National Capitol of Cuba

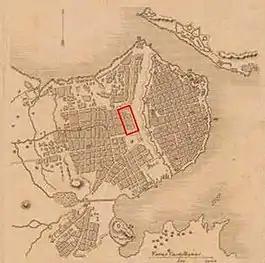
Map of Havana, 1850. The land currently occupied by the Capitol, then belonging to the railway station of Villanueva, is framed in red. Opposite the site are the city walls demolished in 1863.

The National Capitol of Cuba, also known as Capitolio Nacional de La Habana (National Capitol of La Habana)", and often simply referred to as El Capitolio" "(The Capitol)", is a public edifice in Havana, the capital of Cuba. The building was commissioned by Cuban president Gerardo Machado and built from 1926 to 1929 under the direction of Eugenio Rayneri Piedra.